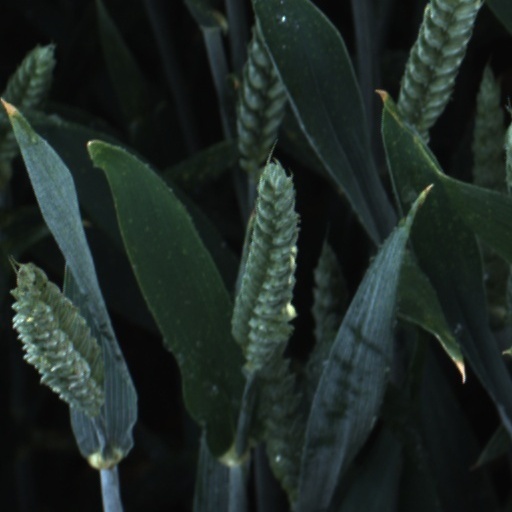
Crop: wheat